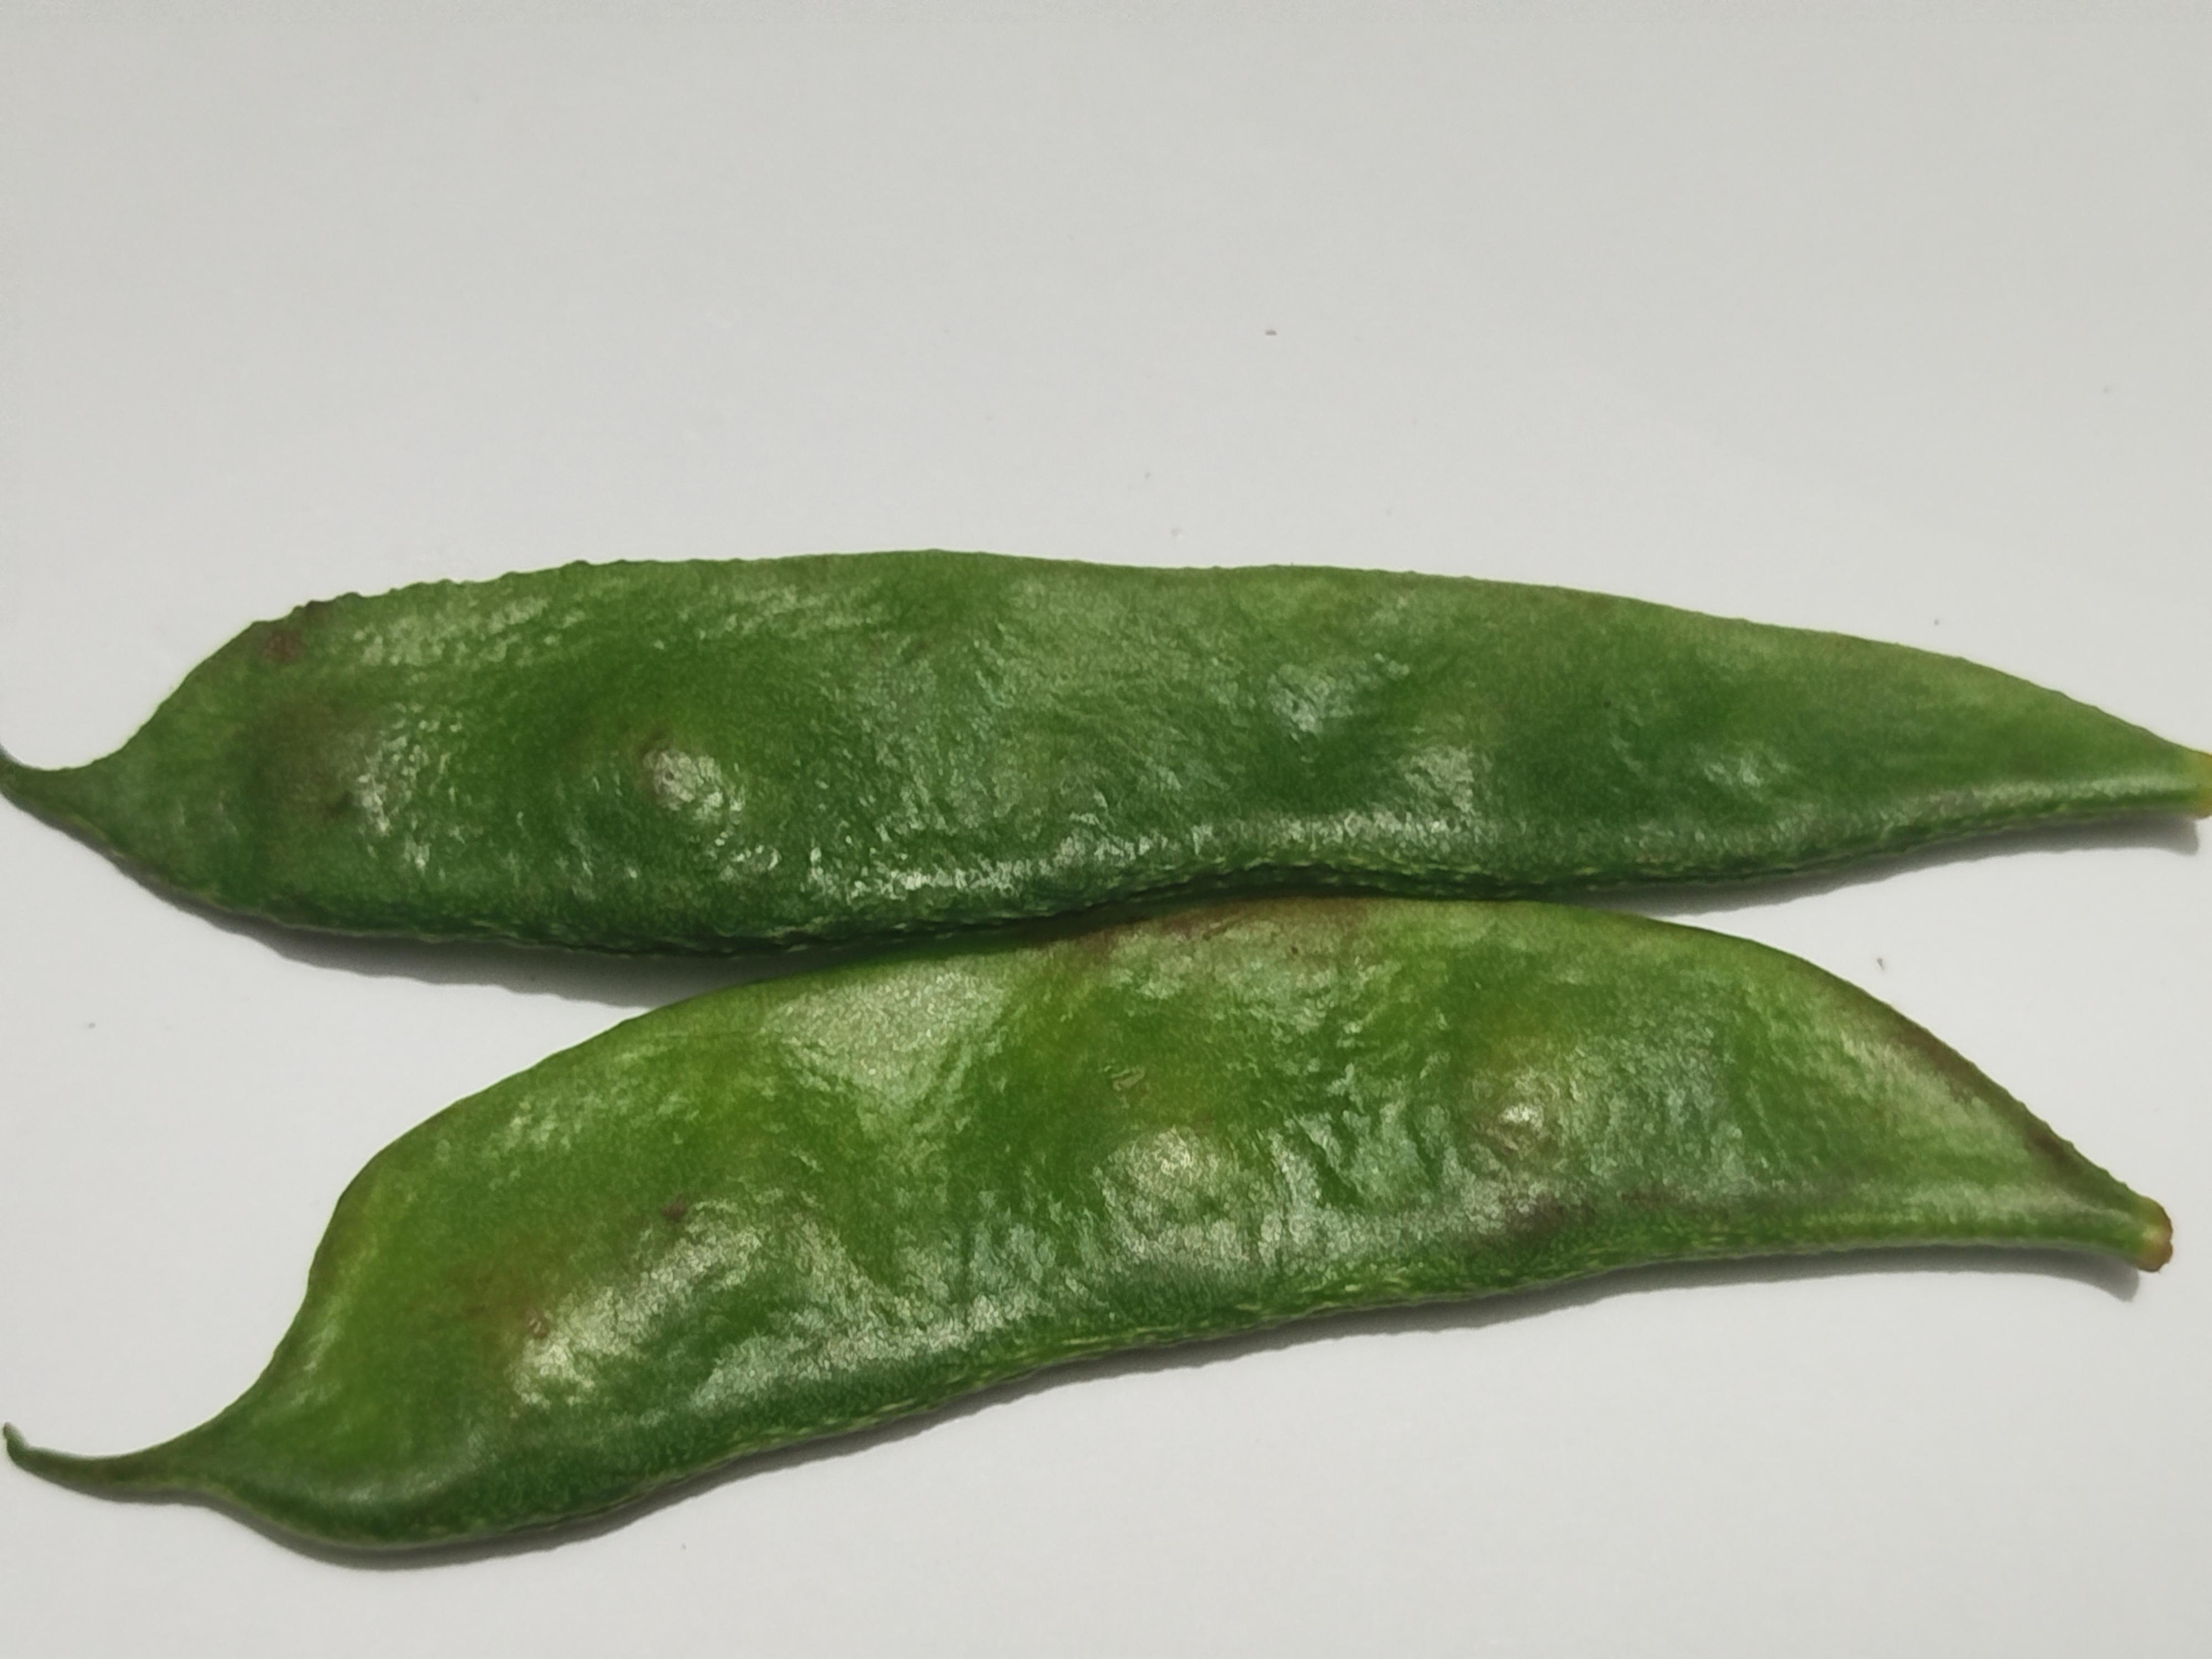
Label: Bean